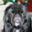
Label: dog